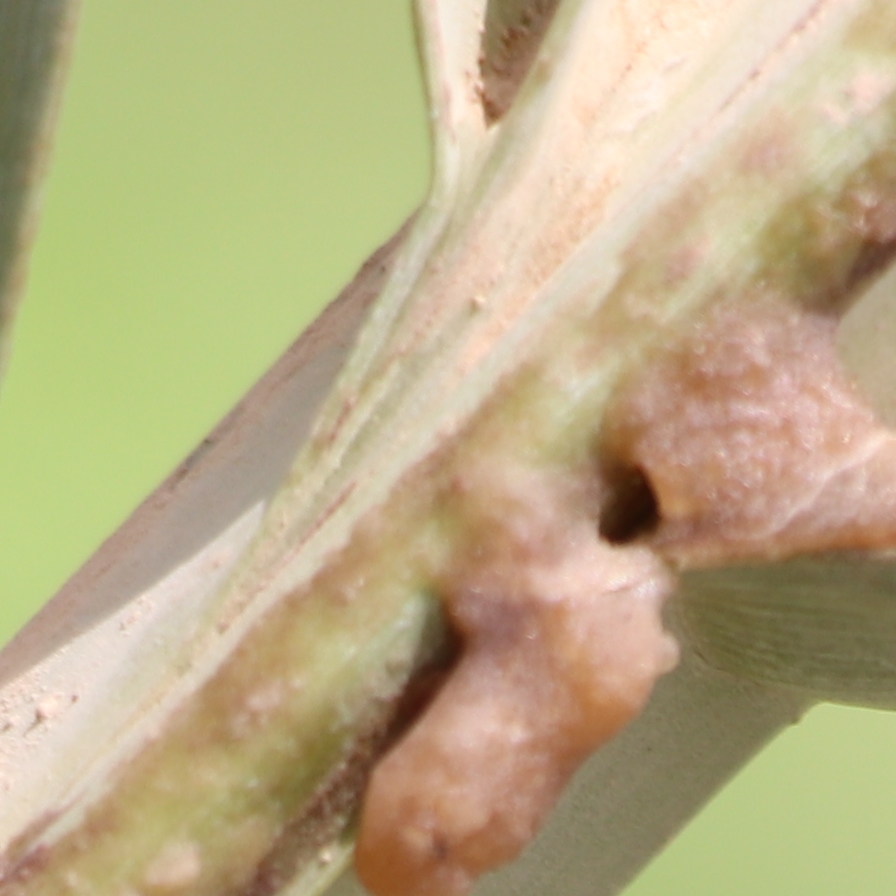
Label: Honey